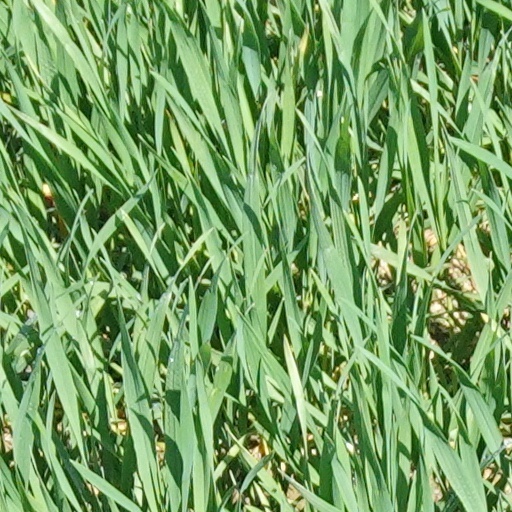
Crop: wheat